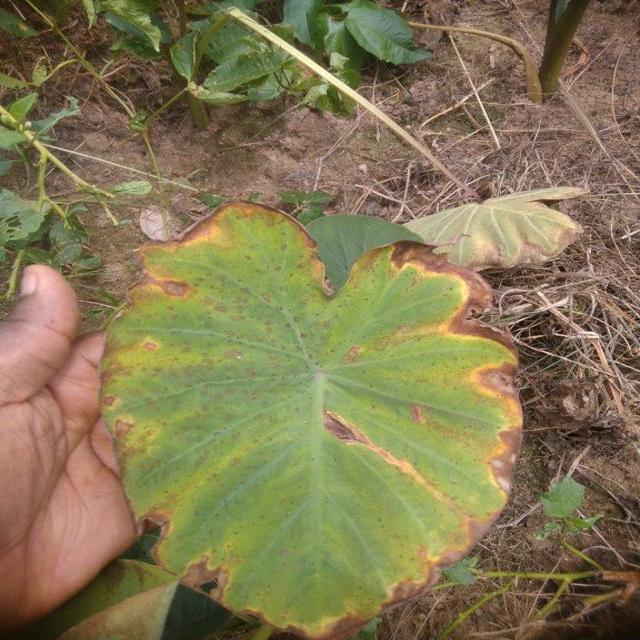
Label: Mid_Blight